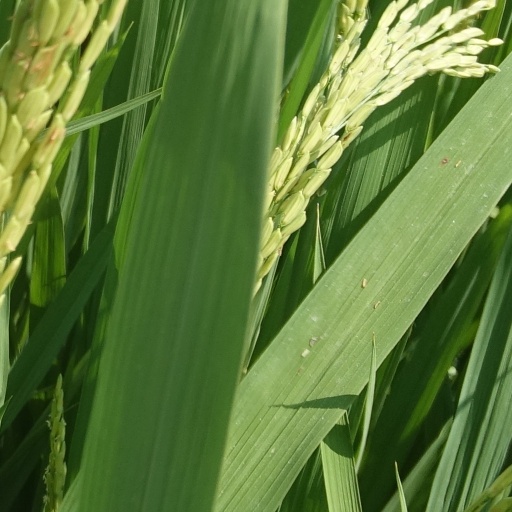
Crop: rice